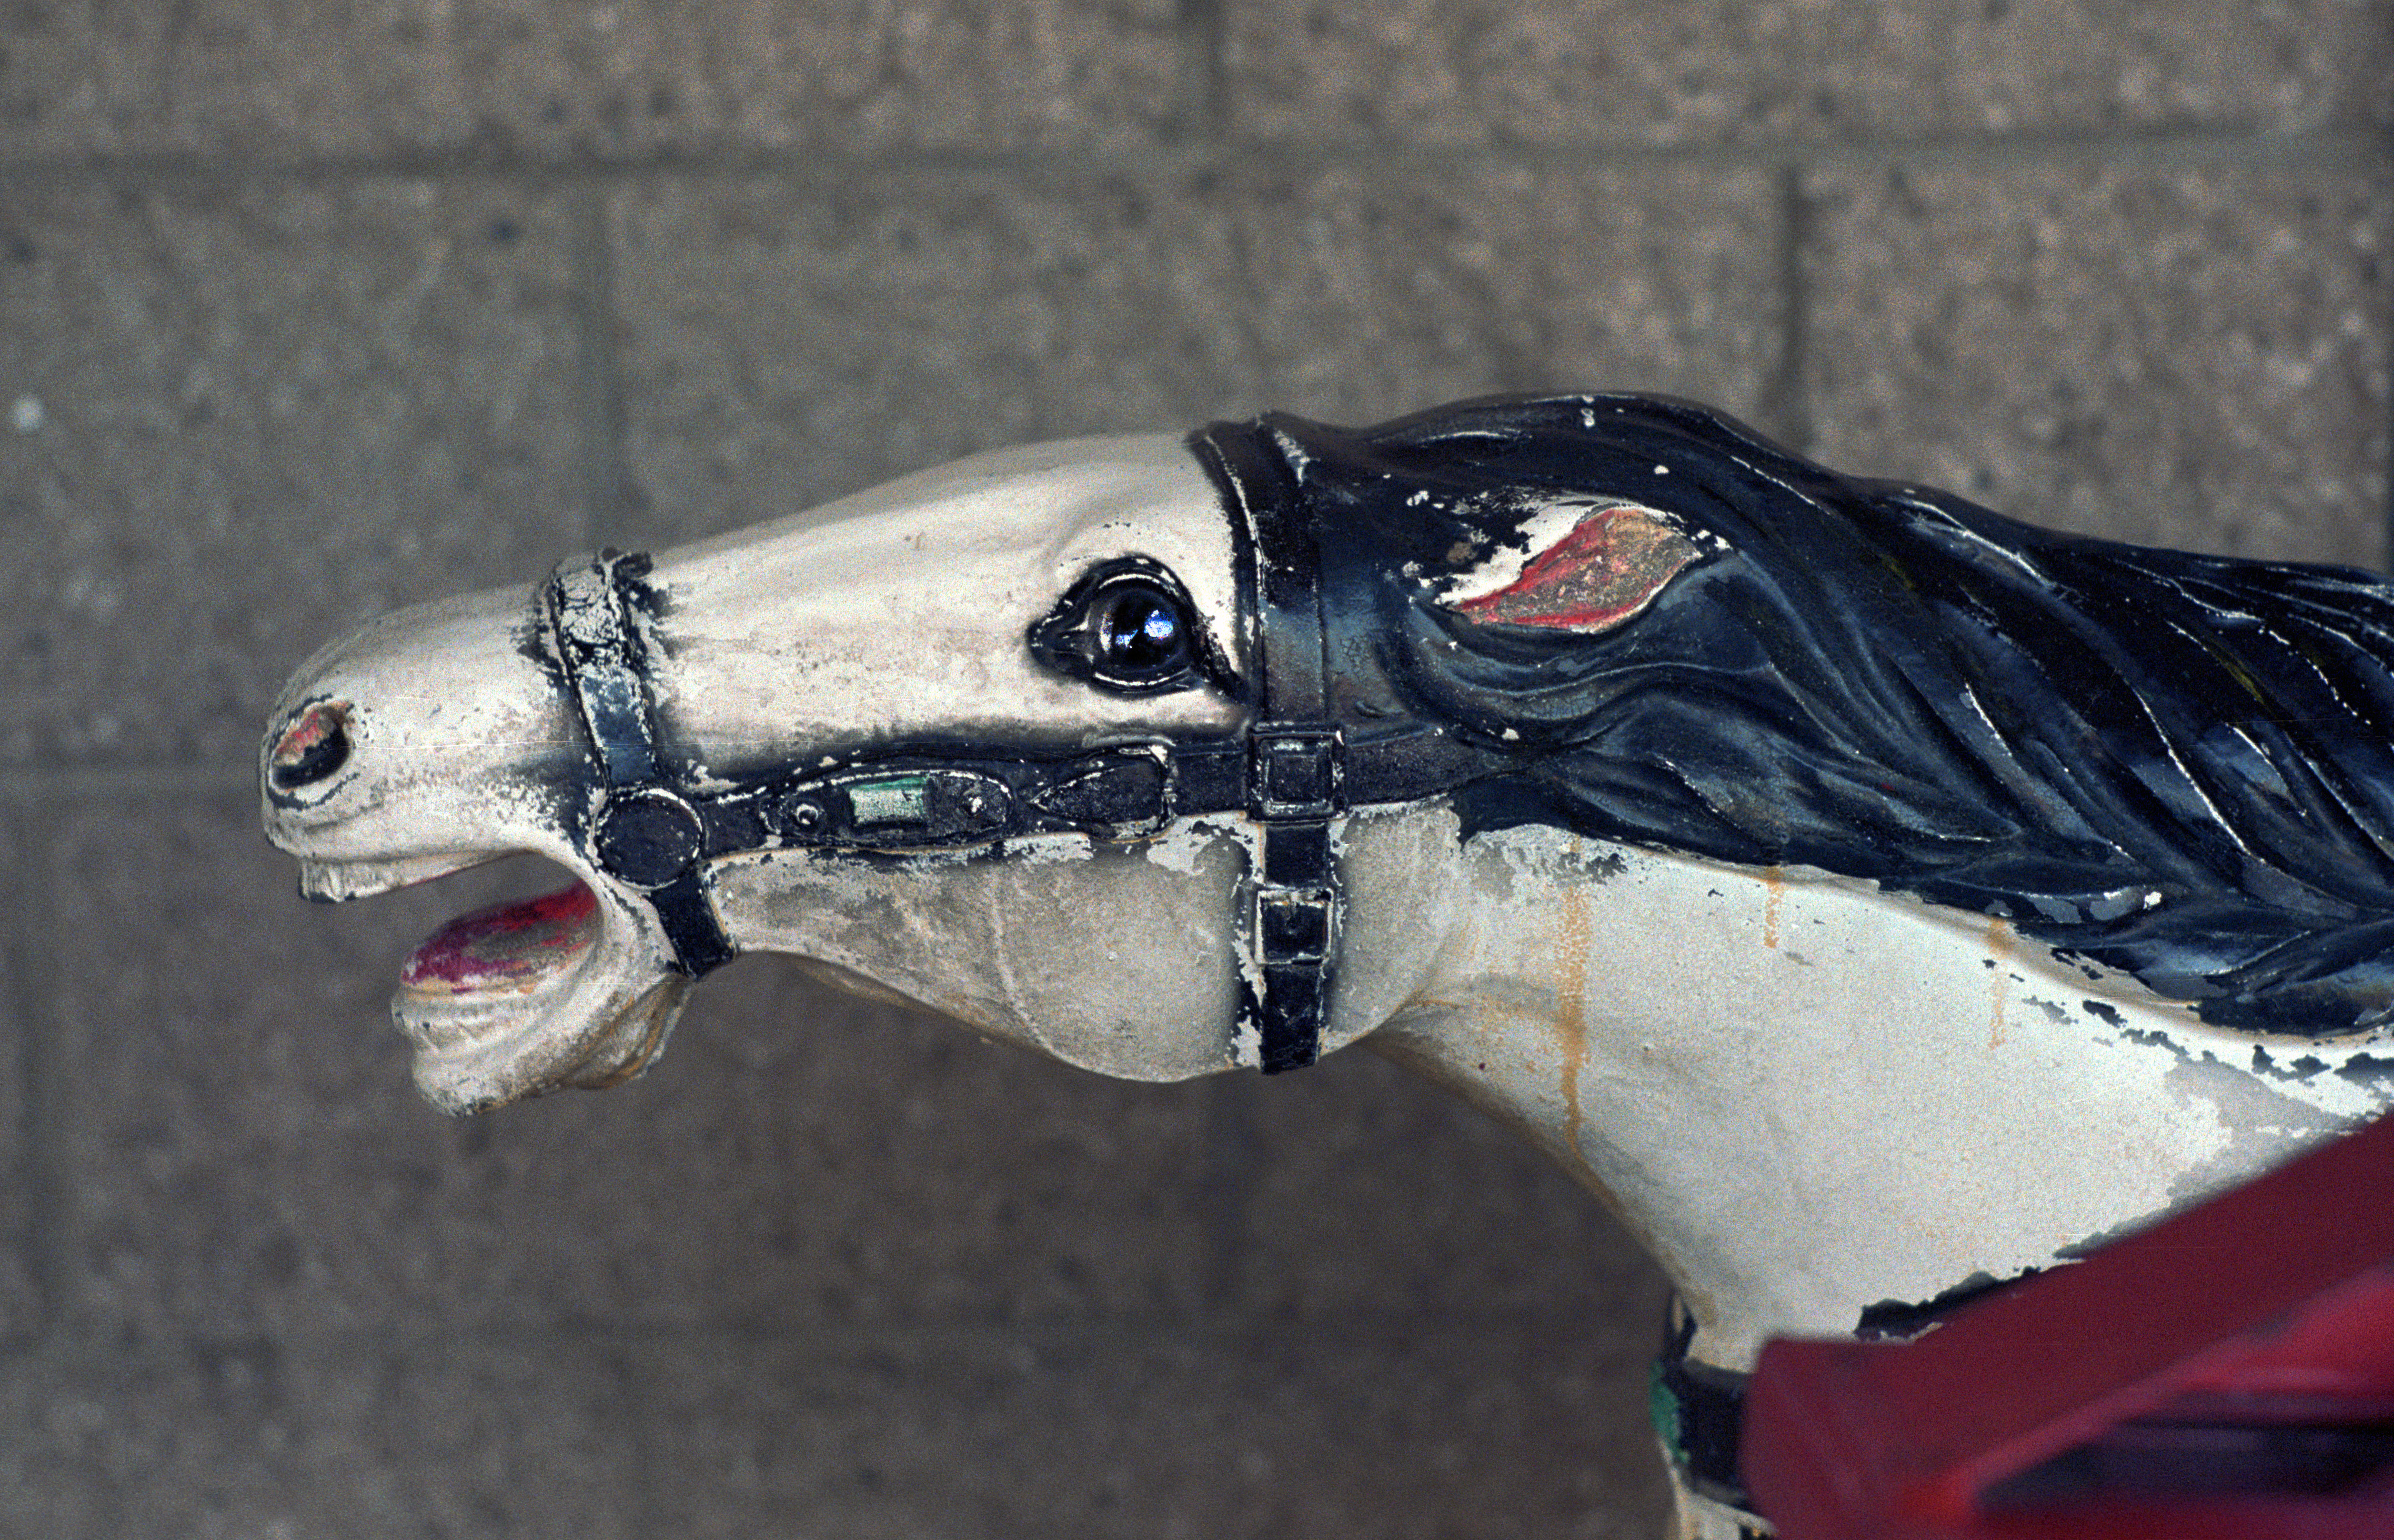
red, vehicle, horse, ride, california, sculpture, art, sacramento